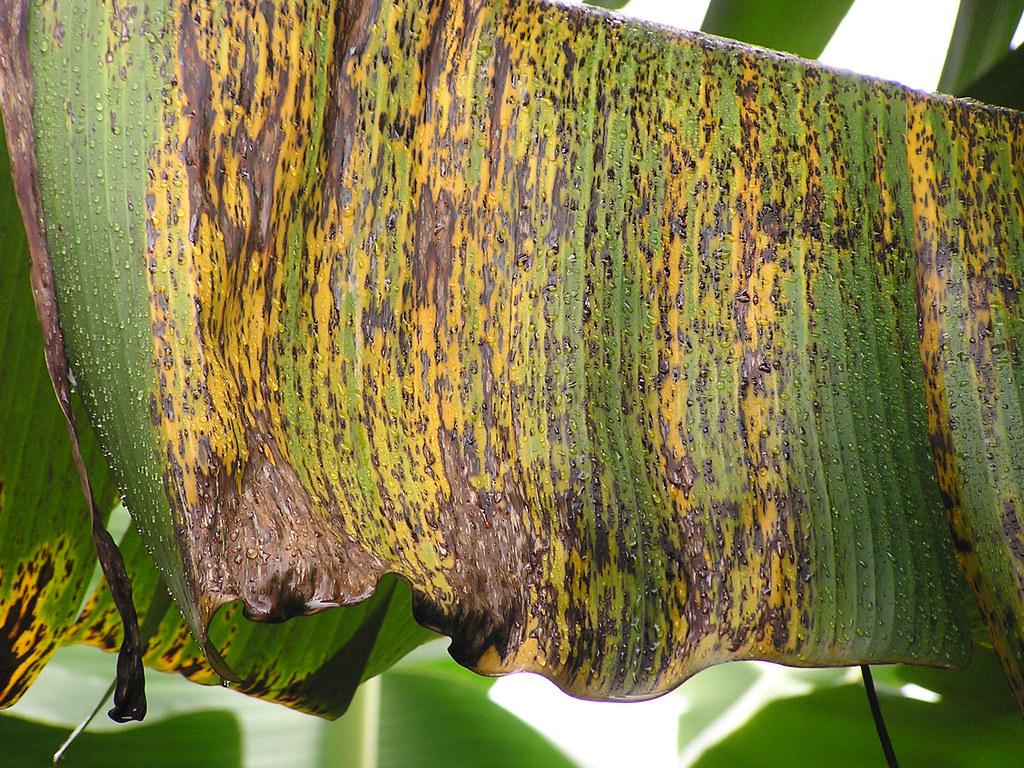
Plant: Banana
Disease: banana black leaf streak